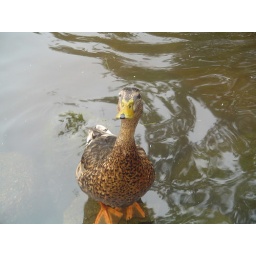
A duck waddling in the water